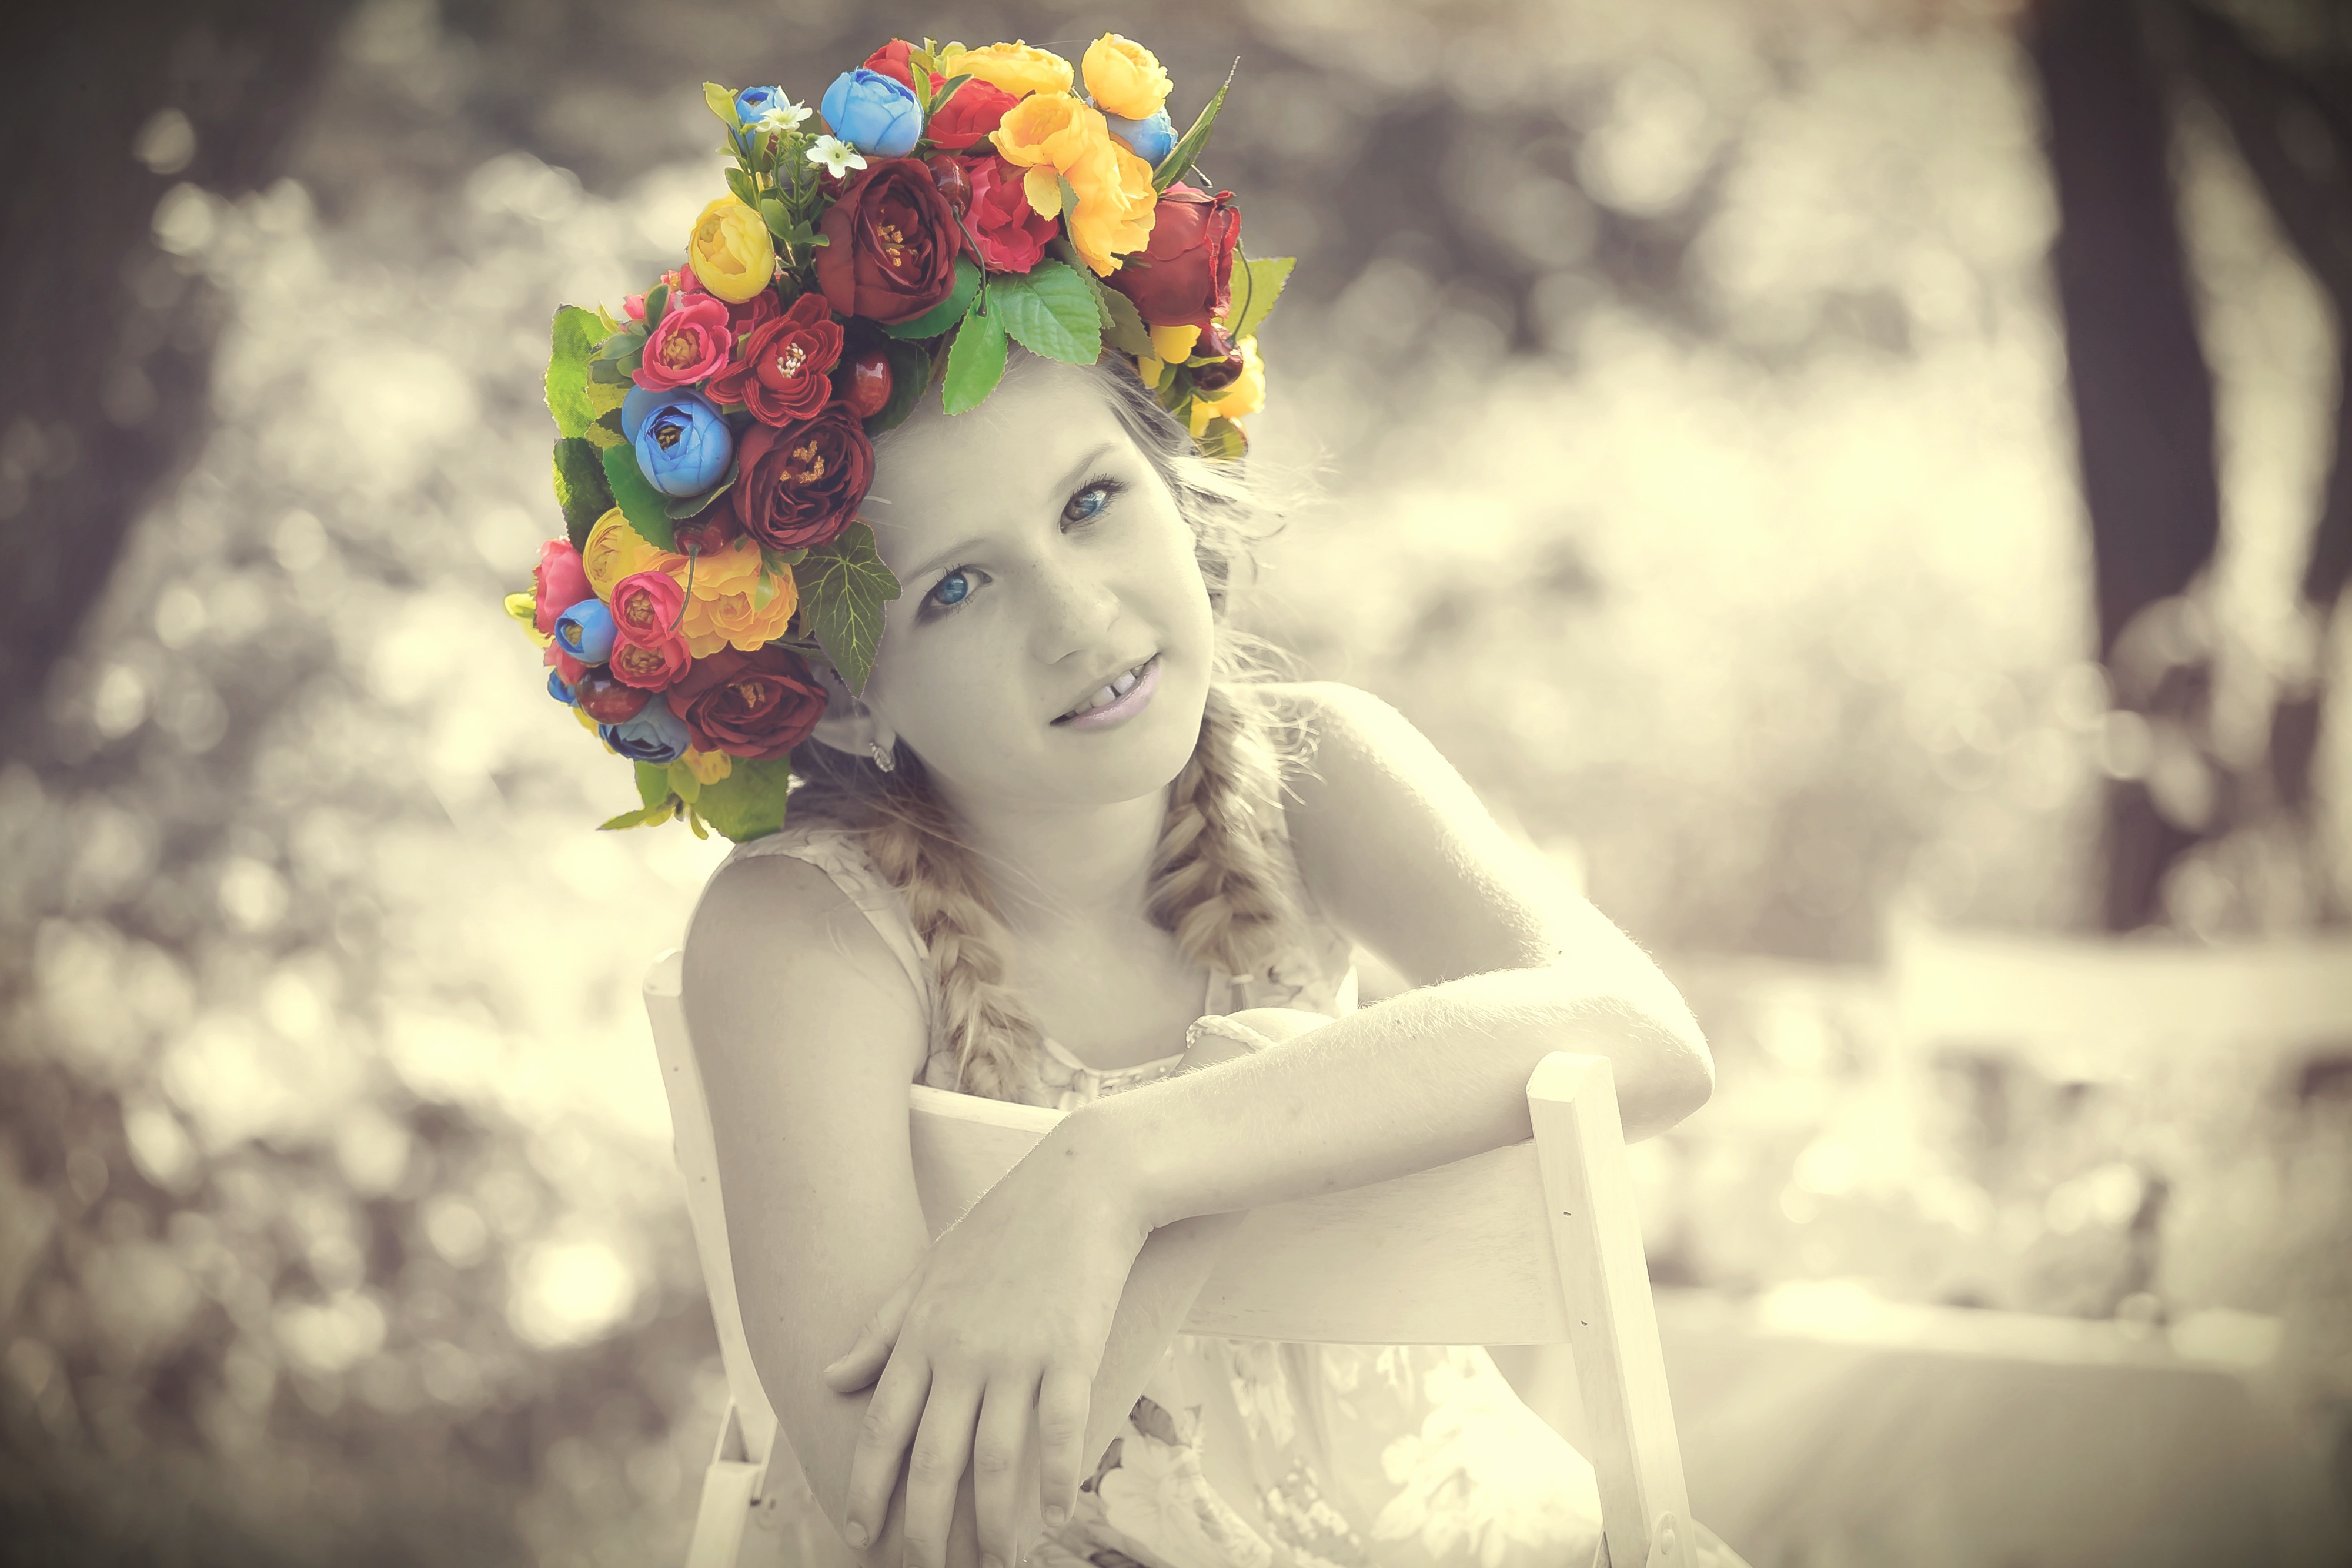
person, girl, woman, photography, flower, summer, female, portrait, color, romantic, child, human, colorful, bride, smile, flowers, face, dress, photograph, look, beauty, pretty, emotion, satisfied, floral wreath, braids, hair accessories, hair wreath